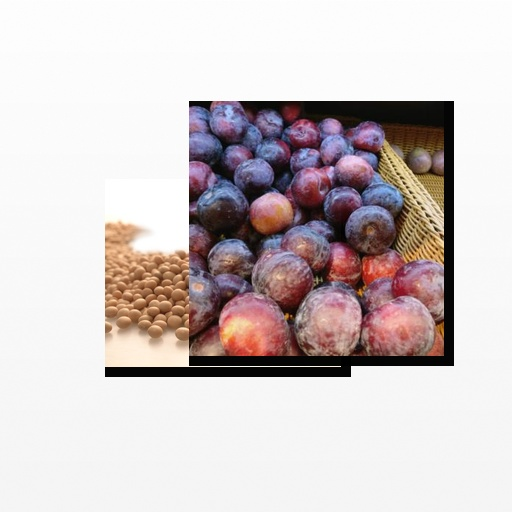
Food items: plum, soybean